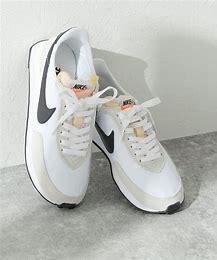
Brand: Nike
Model: Waffle 2